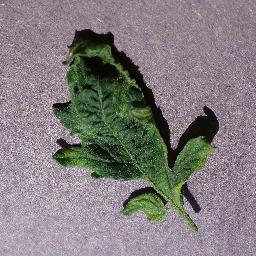
Label: Tomato___Tomato_mosaic_virus